Viola Davis Brown

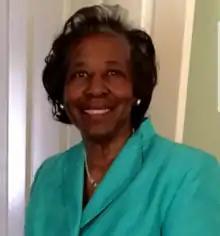

Viola Davis Brown (April 8, 1936 – December 22, 2017) born in Lexington, Kentucky, was a participant in the civil rights movement with contributions to public health and medical education in Kentucky.